Siksika Nation

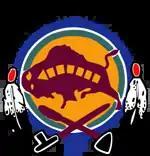

The Siksika Nation is a First Nation in southern Alberta, Canada. The name "Siksiká" comes from the Blackfoot words "sik" (black) and "iká" (foot), with a connector "s" between the two words. The plural form of "Siksiká" is "Siksikáwa". The "Siksikáwa" are the northernmost of the "Niitsítapi" (Original People), all of whom speak dialects of Blackfoot, an Algonquian language.